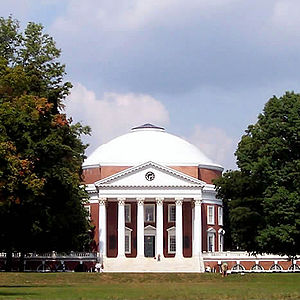
University of Virginia
Virginias første universitetsbibliotek, tegnet af Jefferson.
University of Virginia eller blot Virginia, fork. U.Va. eller UVA, er et offentligt ejet universitet beliggende i Charlottesville i delstaten Virginia, USA. Det er et af landets 8 Public Ivy-universiteter og har ca. 20.000 indskrevne studerende. På U.S. News & World Report's rangliste over amerikanske colleges er universitetet p.t. rangeret som nr. 3, kun overgået af University of California, Berkeley og University of California, Los Angeles.